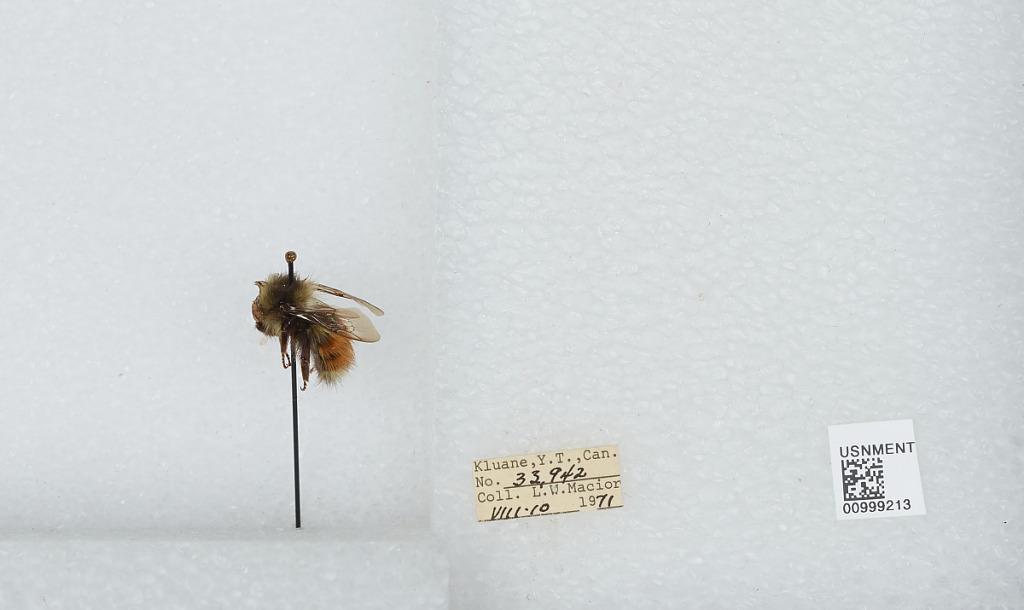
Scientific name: Bombus (Pyrobombus) melanopygus Nylander
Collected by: L. Macior
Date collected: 1971-8-10
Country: Canada
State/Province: Yukon Territory
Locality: Klaune
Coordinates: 60.7132, -139.474